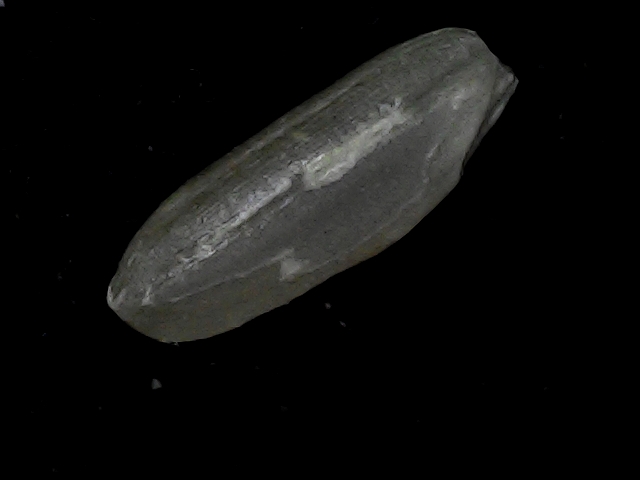
Rice variety: BD95